Research Institute of Molecular Pathology

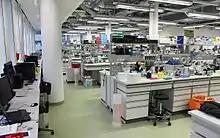
Laboratory at the IMP. Up to three research groups share a lab to support communication and exchange.

IMP comprises 15 independent research groups performing basic biological research across the following areas: